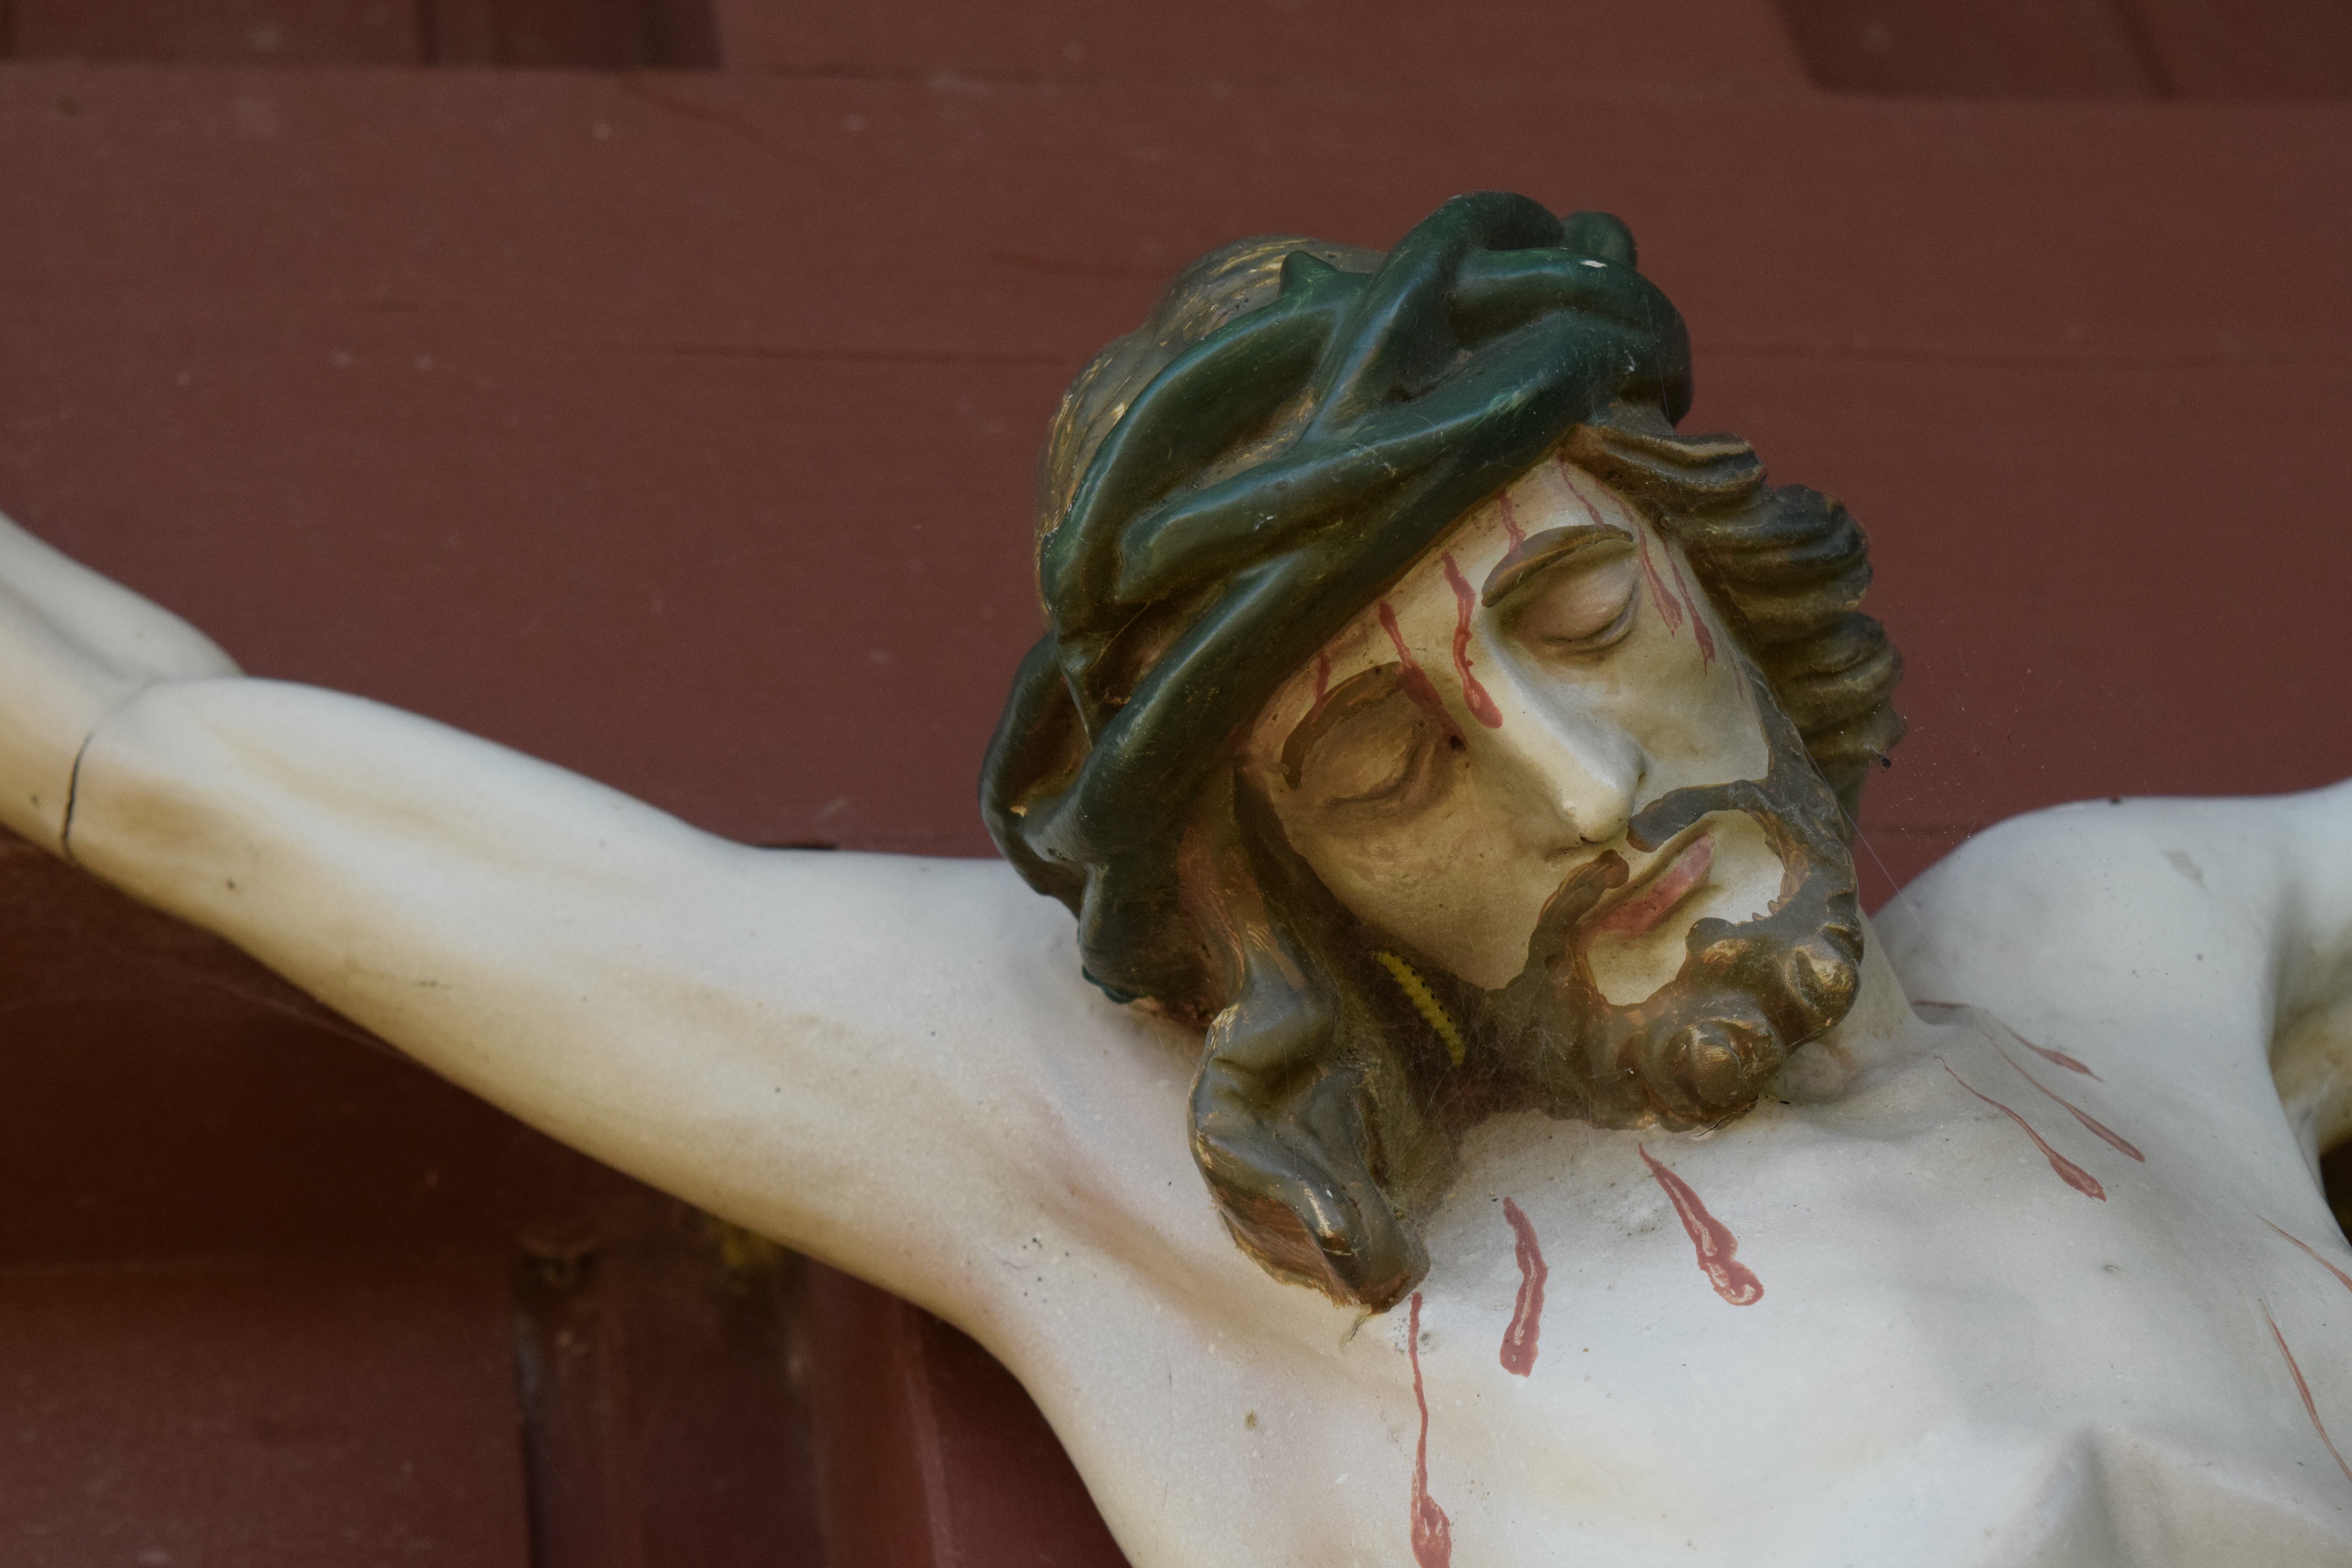
hand, monument, statue, cross, toy, fig, wooden cross, sculpture, christ, art, temple, faith, head, figurine, jesus, christianity, carving, tradition, jesus christ, wayside cross, christi, field cross